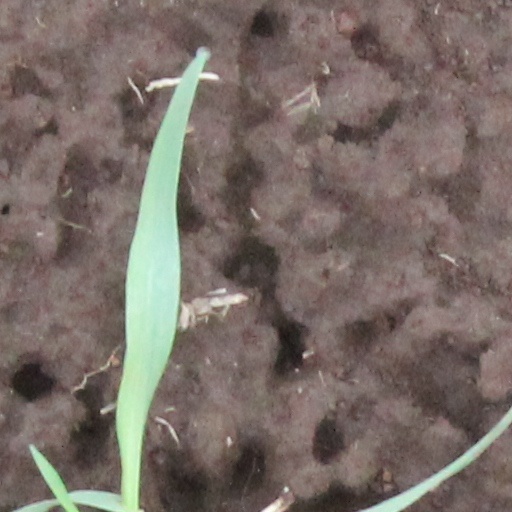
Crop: wheat